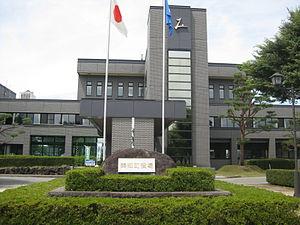
Misato est un bourg du district de Senboku, dans la préfecture d'Akita, au Japon.